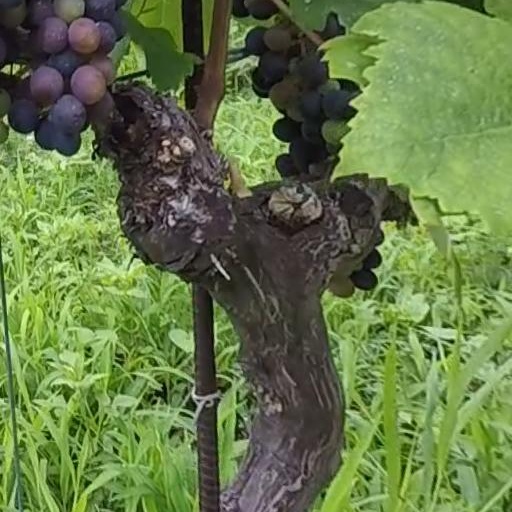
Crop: grape